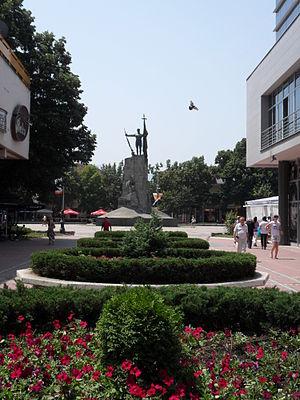
Kraljevo est une ville de Serbie située dans le district de Raška. Au recensement de 2011, la ville intra muros comptait 63 030 habitants et le territoire métropolitain dont elle est le centre, appelé Ville de Kraljevo, 124 554.